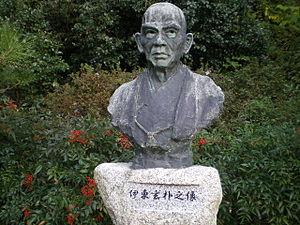
Chiba Takusaburō, aussi connu sous le nom de Chiba Takuron, est un instituteur et obscur activiste politique libéral de la fin de l'époque d'Edo et du début de l'ère Meiji. Dans sa jeunesse, Chiba Takusaburō étudie les pensées confucéenne, bouddhiste, chrétienne et méthodiste. Dans ses dernières années, il consacre sa vie à la diffusion de l'importance de la liberté et des droits des personnes. Ses nombreux textes comprennent le projet de Constitution en 1880, Les Maximes institutionnelles de Chiba Takusaburō, le Traité sur la voie Kingly et De la futilité de l'apprentissage du livre. Takusaburō meurt fin 1883 après une longue bataille contre la tuberculose. Chiba Takusaburō tente de donner naissance à une société « racines d'herbe » conduite par le peuple. Chiba est emblématique de la façon dont l'esprit révolutionnaire, le plus souvent attribué à des hommes comme Itagaki Taisuke, Ōkuma Shigenobu et Fukuzawa Yukichi, est vivace même auprès des samouraïs de rang inférieur au sein du mouvement pour la liberté et les droits du peuple ou Jiyū minken undō.